Younhee Yang

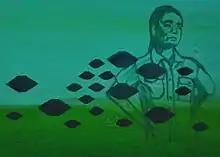
"Working Woman", Borderless - Grenzenlos I Gouache on Canvas, 30 x 40 cm, 2008, Younhee Yang

Yang was born in Seoul, and received her BFA in painting in 2005 from the Parsons School of Design in New York City. In 1998, she studied Oriental painting at the Dankook University in Cheonan, Korea.